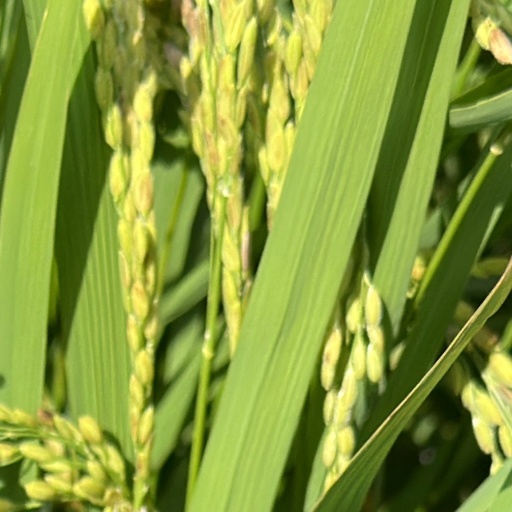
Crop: rice